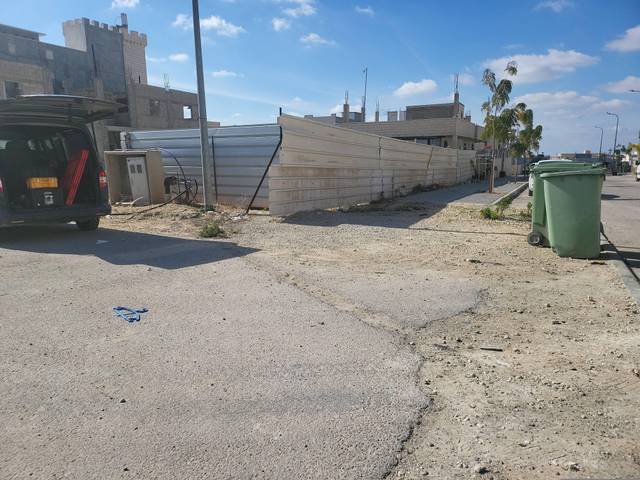
Region: Israel
Coordinates: 31.374, 34.758